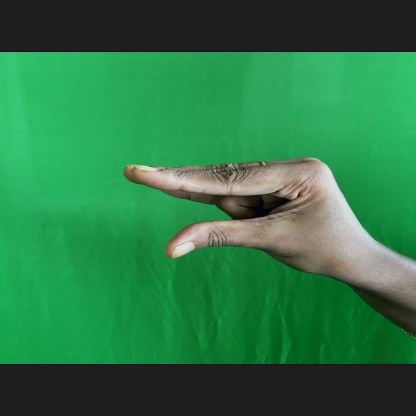
Mudra: Kangulam